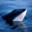
Label: whale